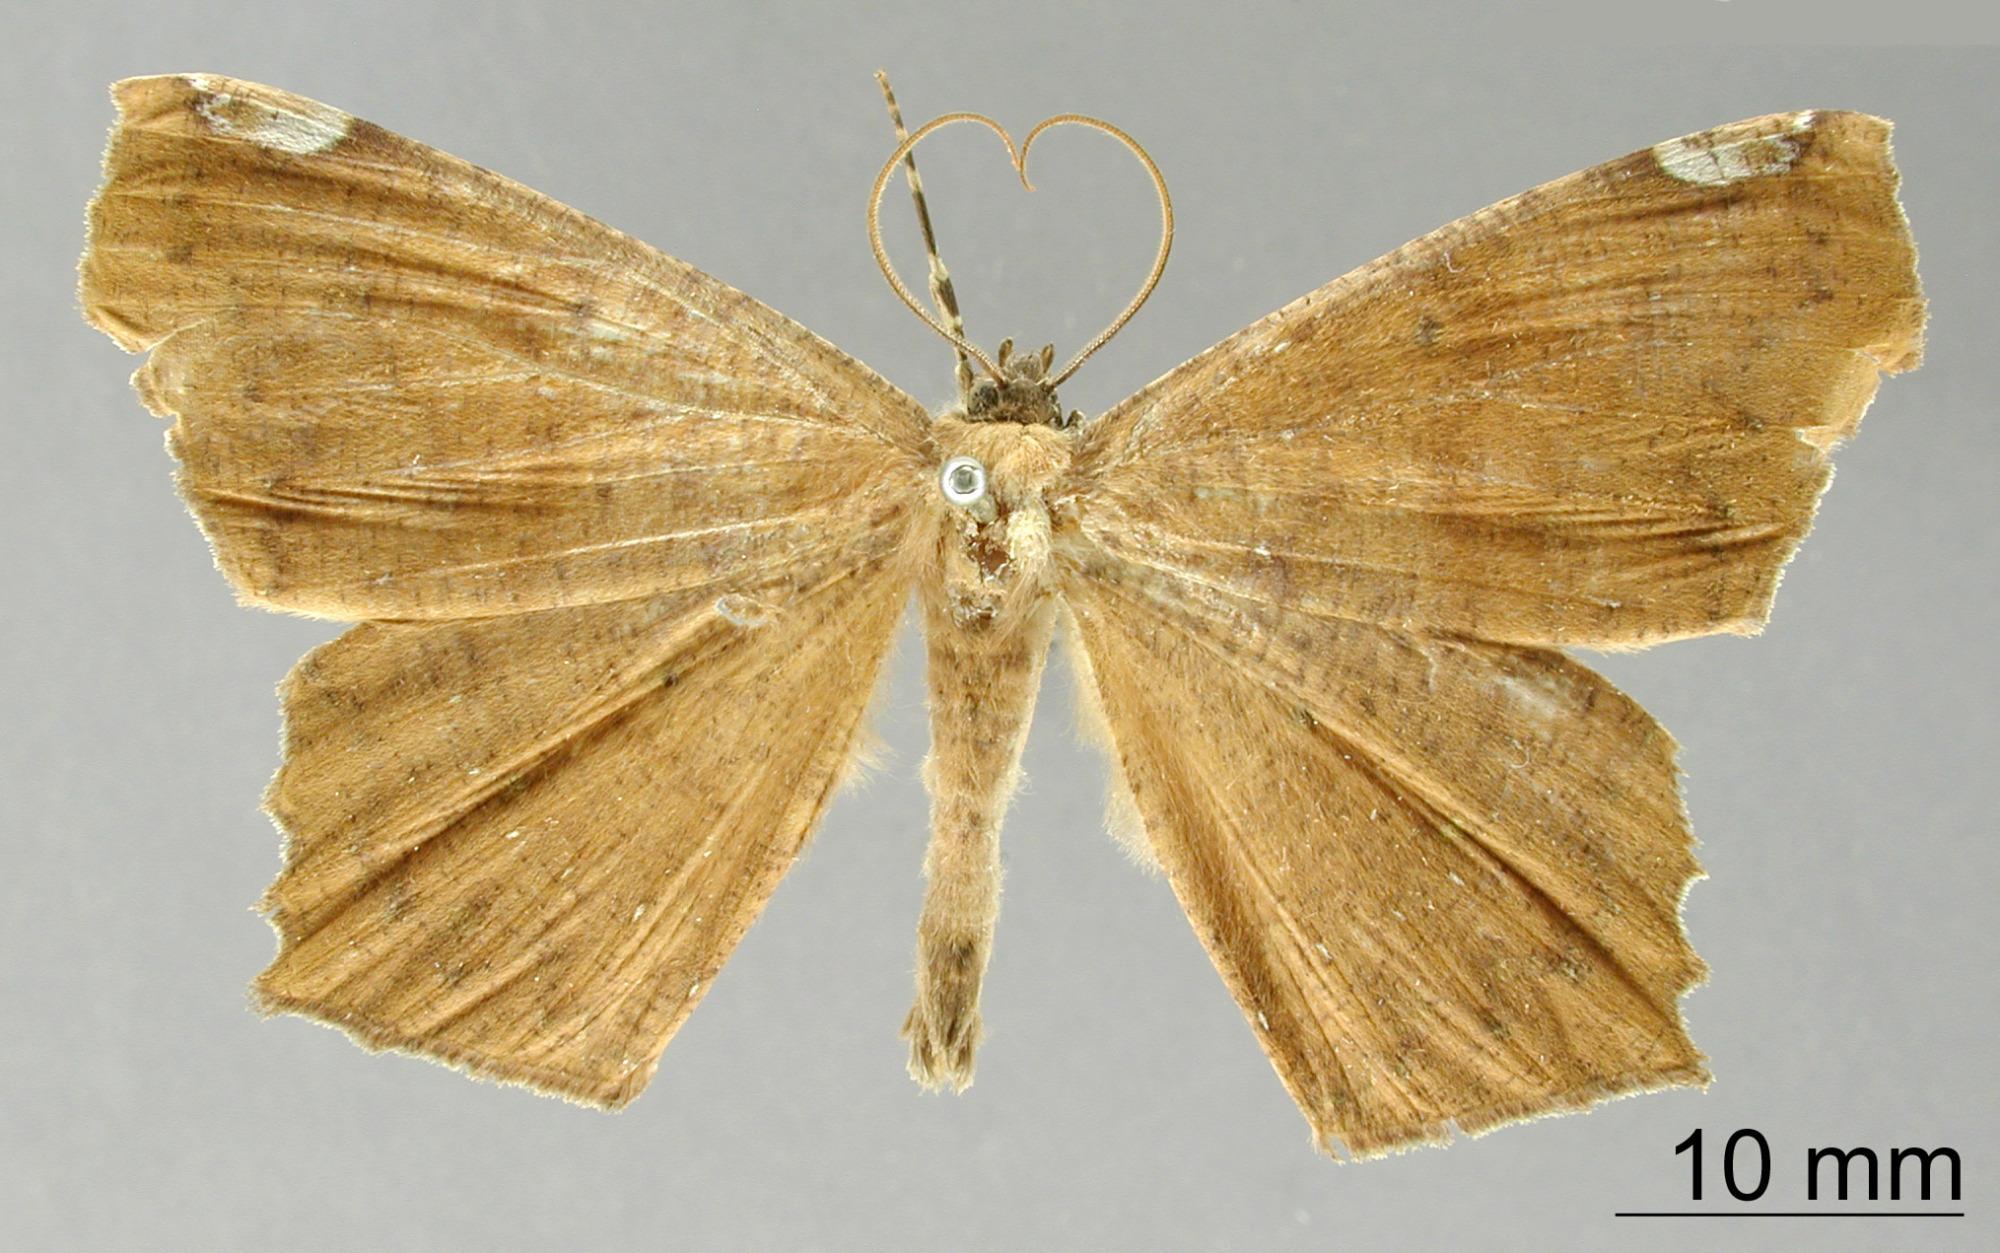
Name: Paragonia lanuginosa
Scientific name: Paragonia lanuginosa Schaus, 1913
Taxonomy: Animalia, Arthropoda, Insecta, Lepidoptera, Geometridae, Ennominae
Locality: Avangarez, Costa Rica, Costa Rica